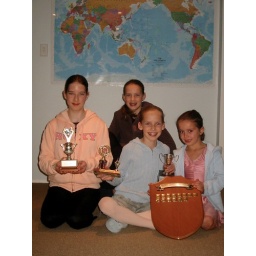
After a long Sunday afternoon performing in the dance school school, the girls came home with a trophy or four.